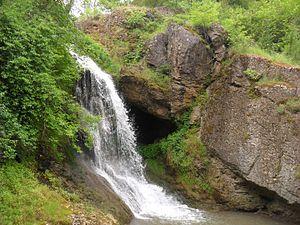
Vichovgrad est un village bulgare de l'oblast de Veliko Tarnovo.